Gabbatha

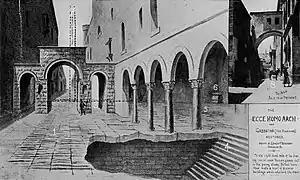
Depiction of the gateway of the eastern forum of Aelia Capitolina and original Roman pavement. The vertical lines show where the wall of the Convent of the Sisters of Zion currently extends. The horizontal line shows the modern street level. The stairs led to the Antonia Fortress.

Archaeological studies have confirmed that the Roman pavement at these two traditional stations was built by Hadrian in the 2nd century AD as the flooring of the eastern forum of Aelia Capitolina. Before Hadrian's changes, the area had been a large open-air pool of water, the Struthion Pool mentioned by Josephus. The pool still survives under vaulting added by Hadrian so that the forum could be built over it, and can be accessed from the portion of Roman paving under the Convent of the Sisters of Zion, and from the Western Wall Tunnel.